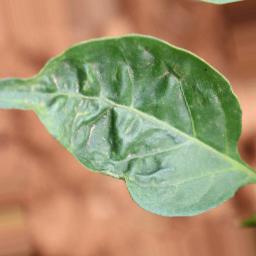
Label: mites_and_trips